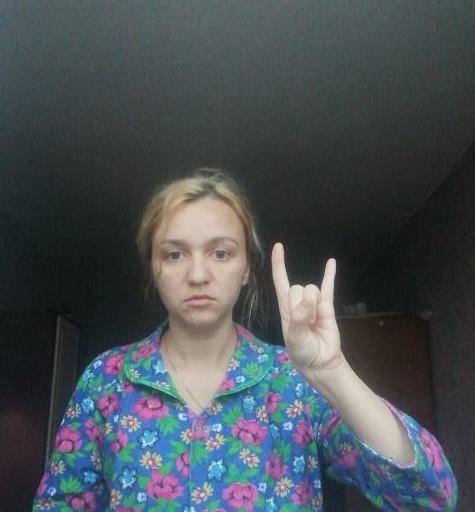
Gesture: rock